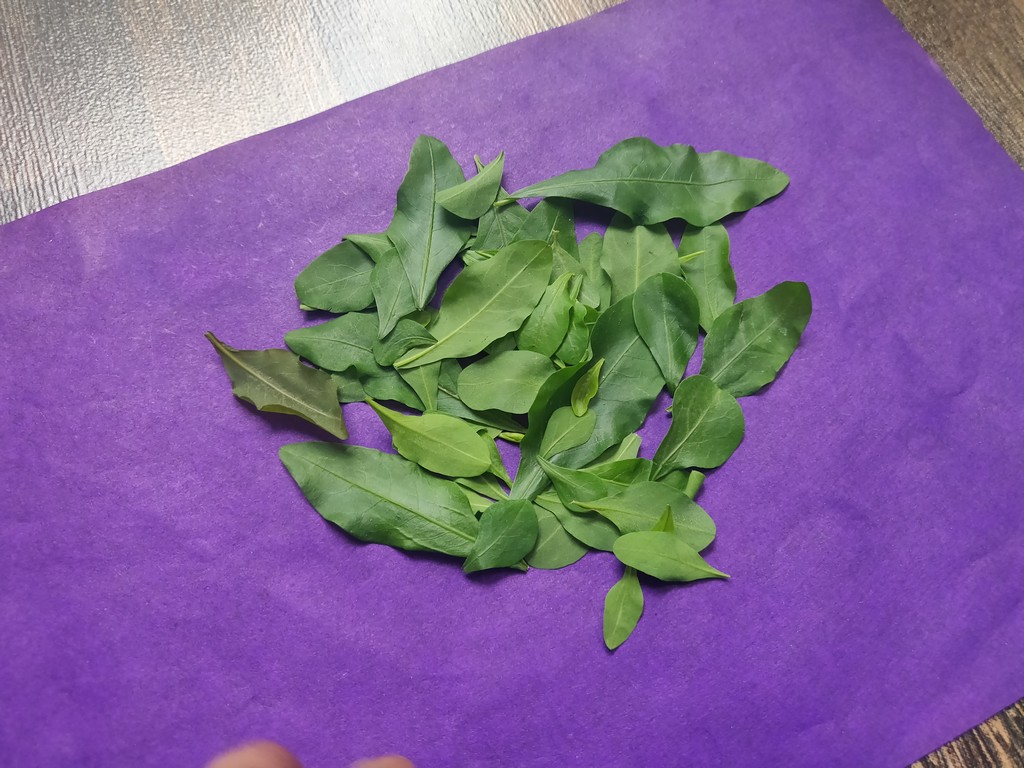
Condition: Healthy
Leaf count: multiple
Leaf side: unknown